Hendrick Motorsports

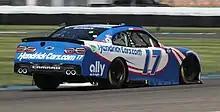
Alex Bowman in the No. 17 at Indianapolis Motor Speedway in 2022

On June 2, 2022, Hendrick Motorsports announced it would field the No. 17 in three Xfinity races in 2022, with Kyle Larson running at Road America, Alex Bowman at Indianapolis, and William Byron at Watkins Glen. This marked Hendrick Motorsports' return to the Xfinity Series after Tony Stewart won for the team at Daytona in 2009. Larson dominated at Road America, but eventually lost to Ty Gibbs on the final lap. Bowman ran the car at the Indianapolis road course, but it again finished second, this time to A. J. Allmendinger. At Watkins Glen, Byron fiercely battled Gibbs for the lead throughout most of the race until they both spun off-course during the final restart, resulting in Byron finishing 25th. At the September Darlington race, Larson finished fifth after engaging in a three-car battle with Noah Gragson and Sheldon Creed over the closing laps. Larson attempted a pass on Creed for the lead on the final lap, only for both to be passed by race-winner Gragson.